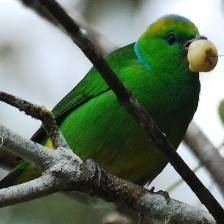
Species: GOLDEN CHLOROPHONIA
Scientific name: CHLOROPHONIA CALLOPHRYS